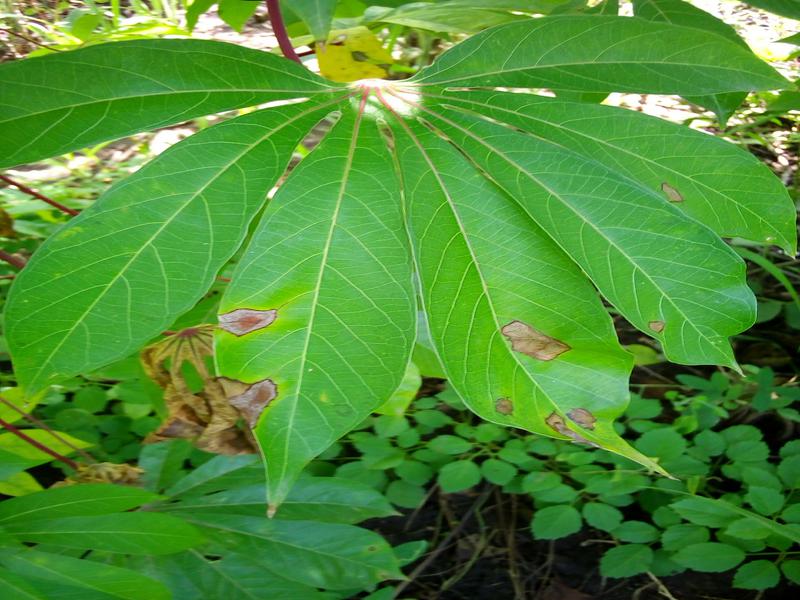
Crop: cassava
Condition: bacterial_blight